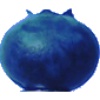
Label: Huckleberry 1